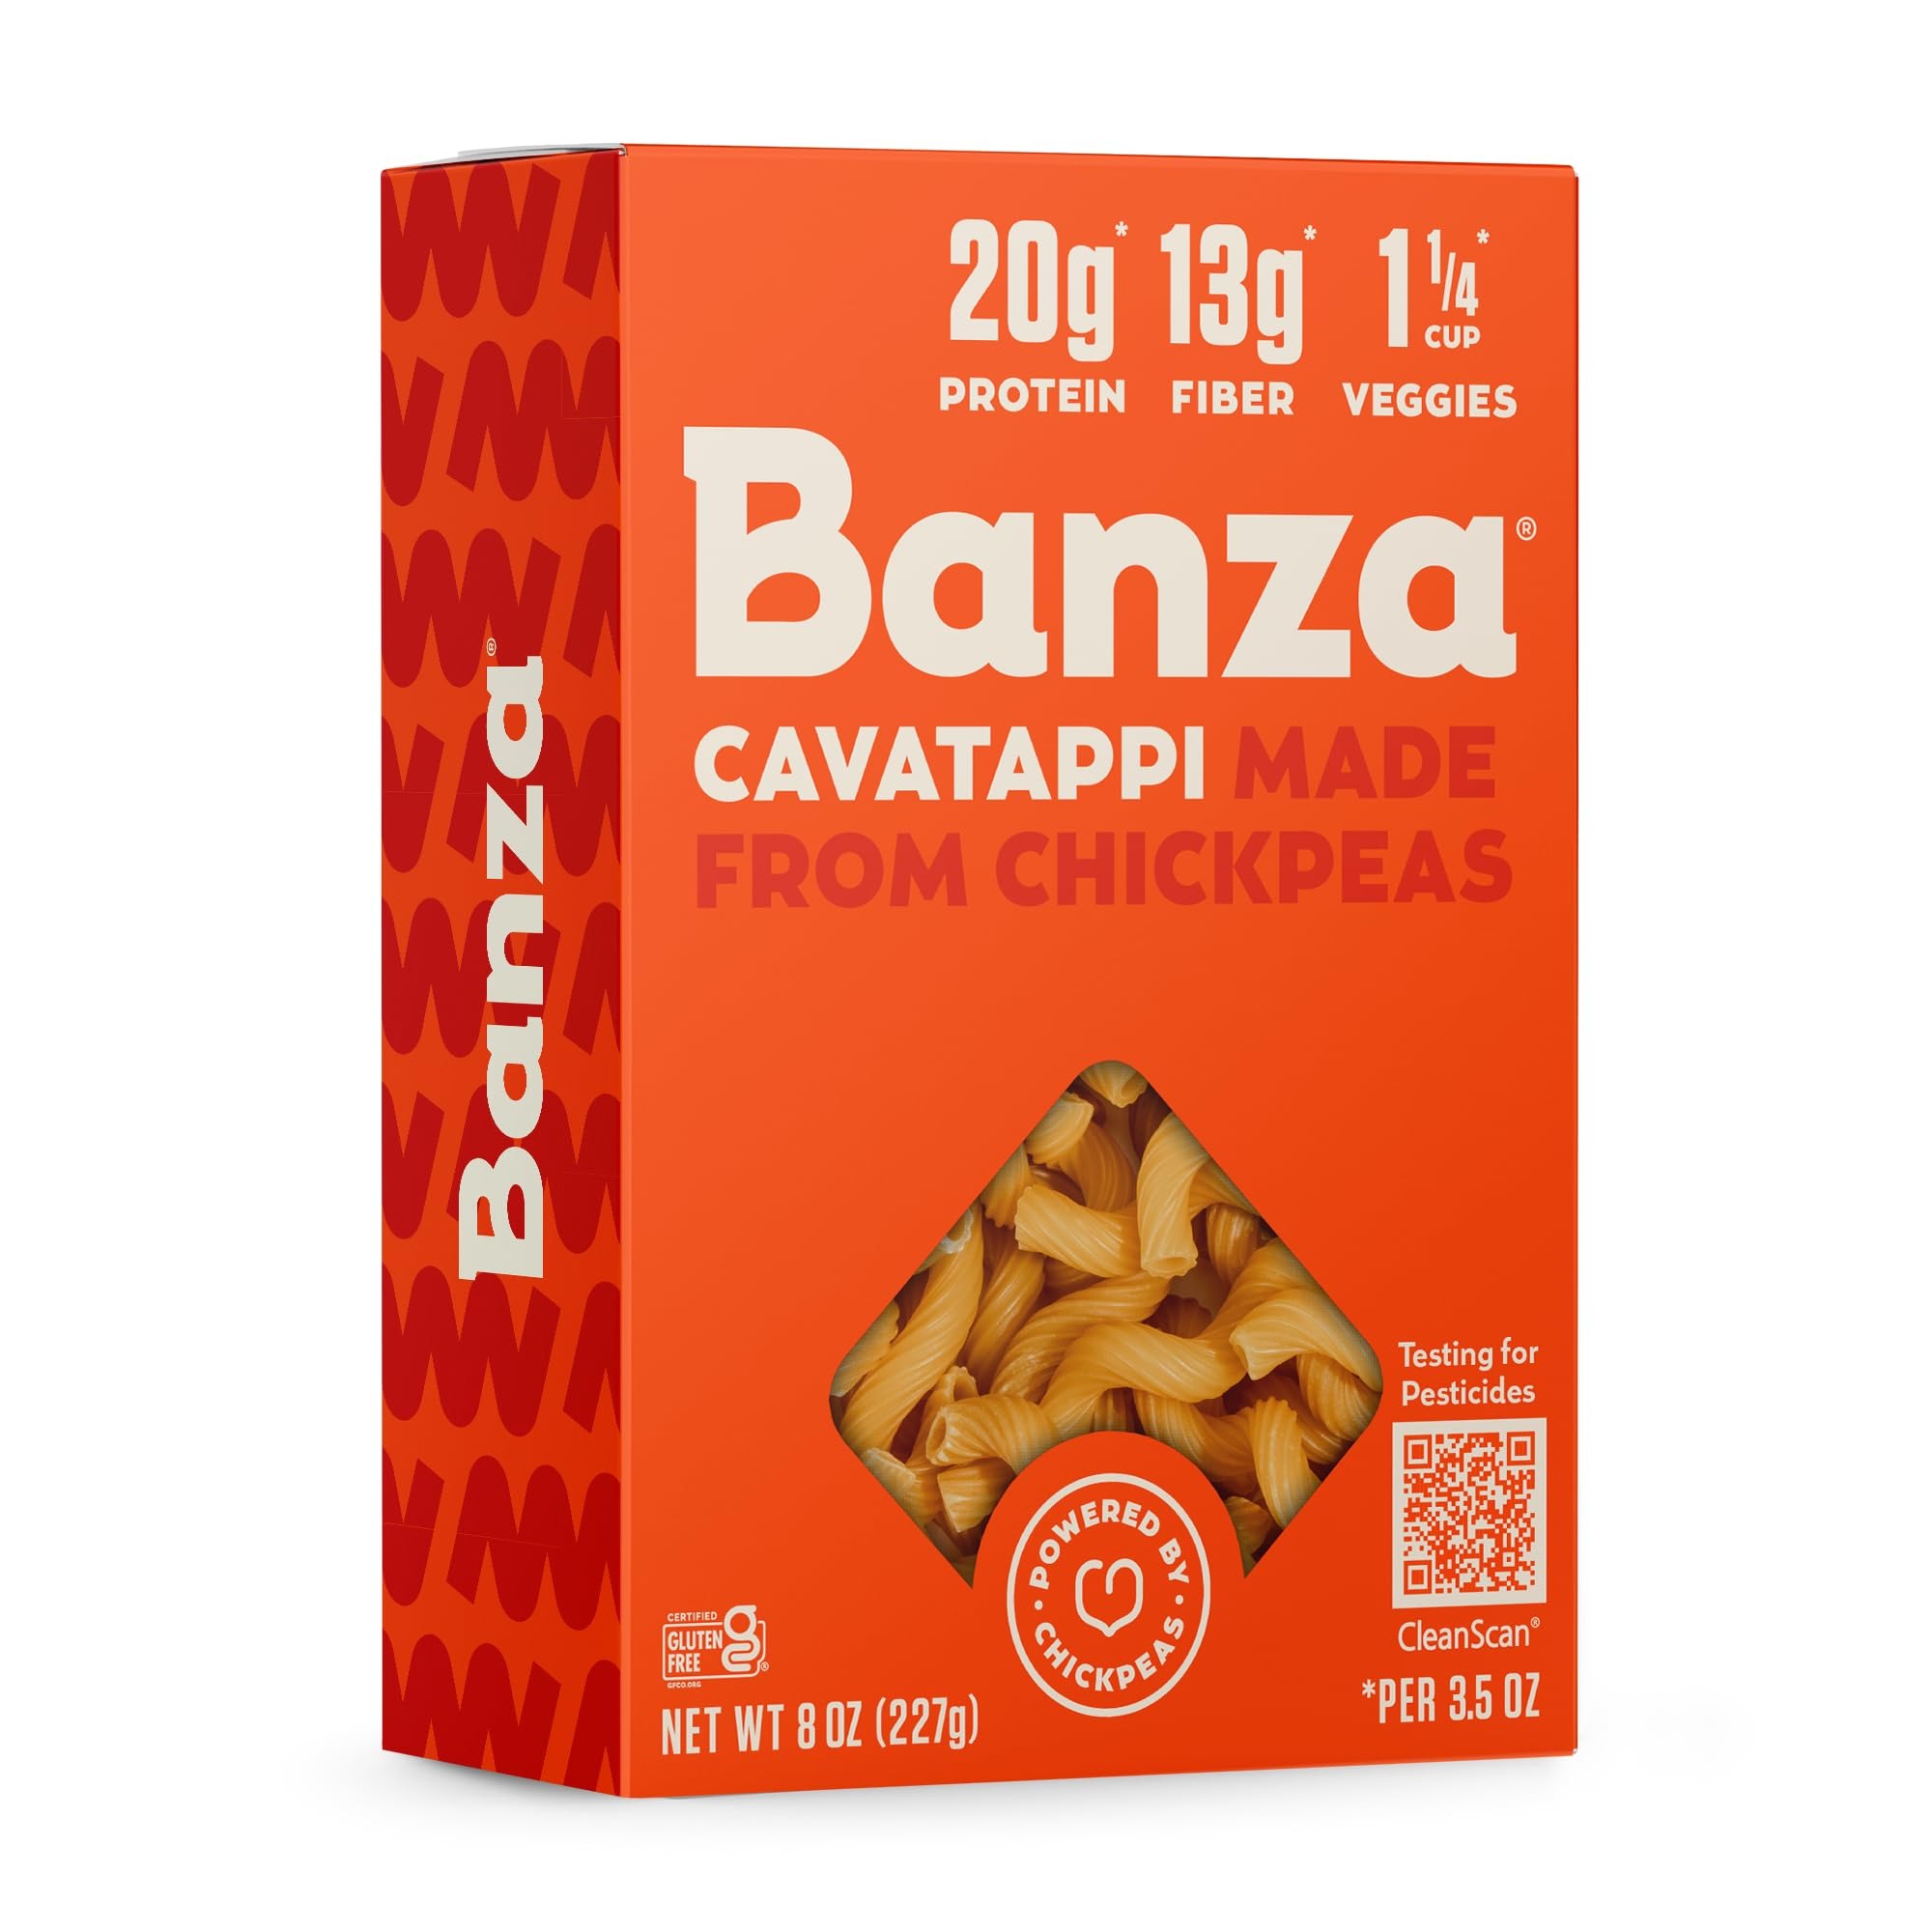
Item Name: Banza Cavatappi Pasta from Chickpeas - Gluten Free, High Protein, and Lower Carb Protein Cavatappi Chickpea Pasta - 8oz
Bullet Point 1: 20g of plant-based protein per serving, which is 50% more than the leading traditional pasta brand.
Bullet Point 2: 100% GFCO-certified gluten free, vegan, vegetarian, kosher, non-GMO, and free from all major food allergens as per the FDA.
Bullet Point 3: 3X more fiber (8g per serving) and 25% fewer net carbs than the leading traditional pasta brand.
Bullet Point 4: Looks, cooks, and tastes like traditional pasta, making it the perfect choice for even the pickiest eater.
Bullet Point 5: Made with four simple ingredients, Banza gluten free pasta pairs perfectly with all the sauces you know and love, such as creamy vodka, garden-fresh pesto, and classic marinara."
Value: 8.0
Unit: Ounce

Price: 3.49